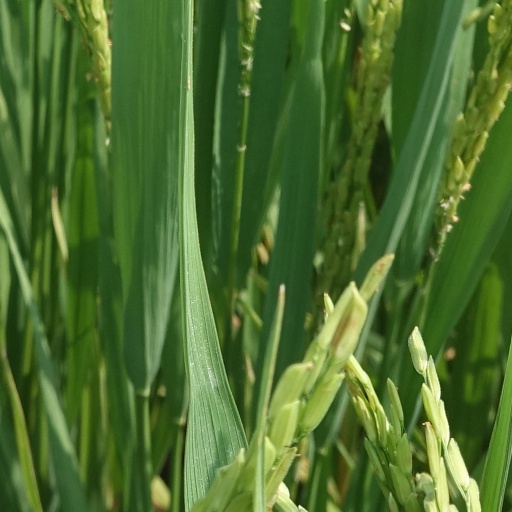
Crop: rice